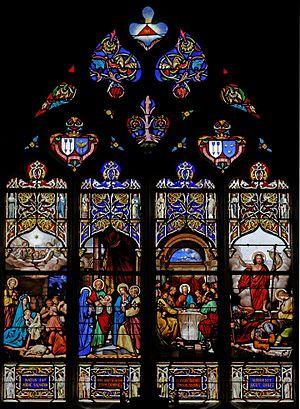
Vitrail représentant la Nativité, la Présentation au Temple, la Cène et la Résurrection (Lobin, Tours, 1867) au dessus de l'autel Est de la cathédrale Saint-Paul-Aurélien de Saint-Pol-de-Léon. This object is indexed in the base Palissy, database of the French furniture patrimony of the French ministry of culture,